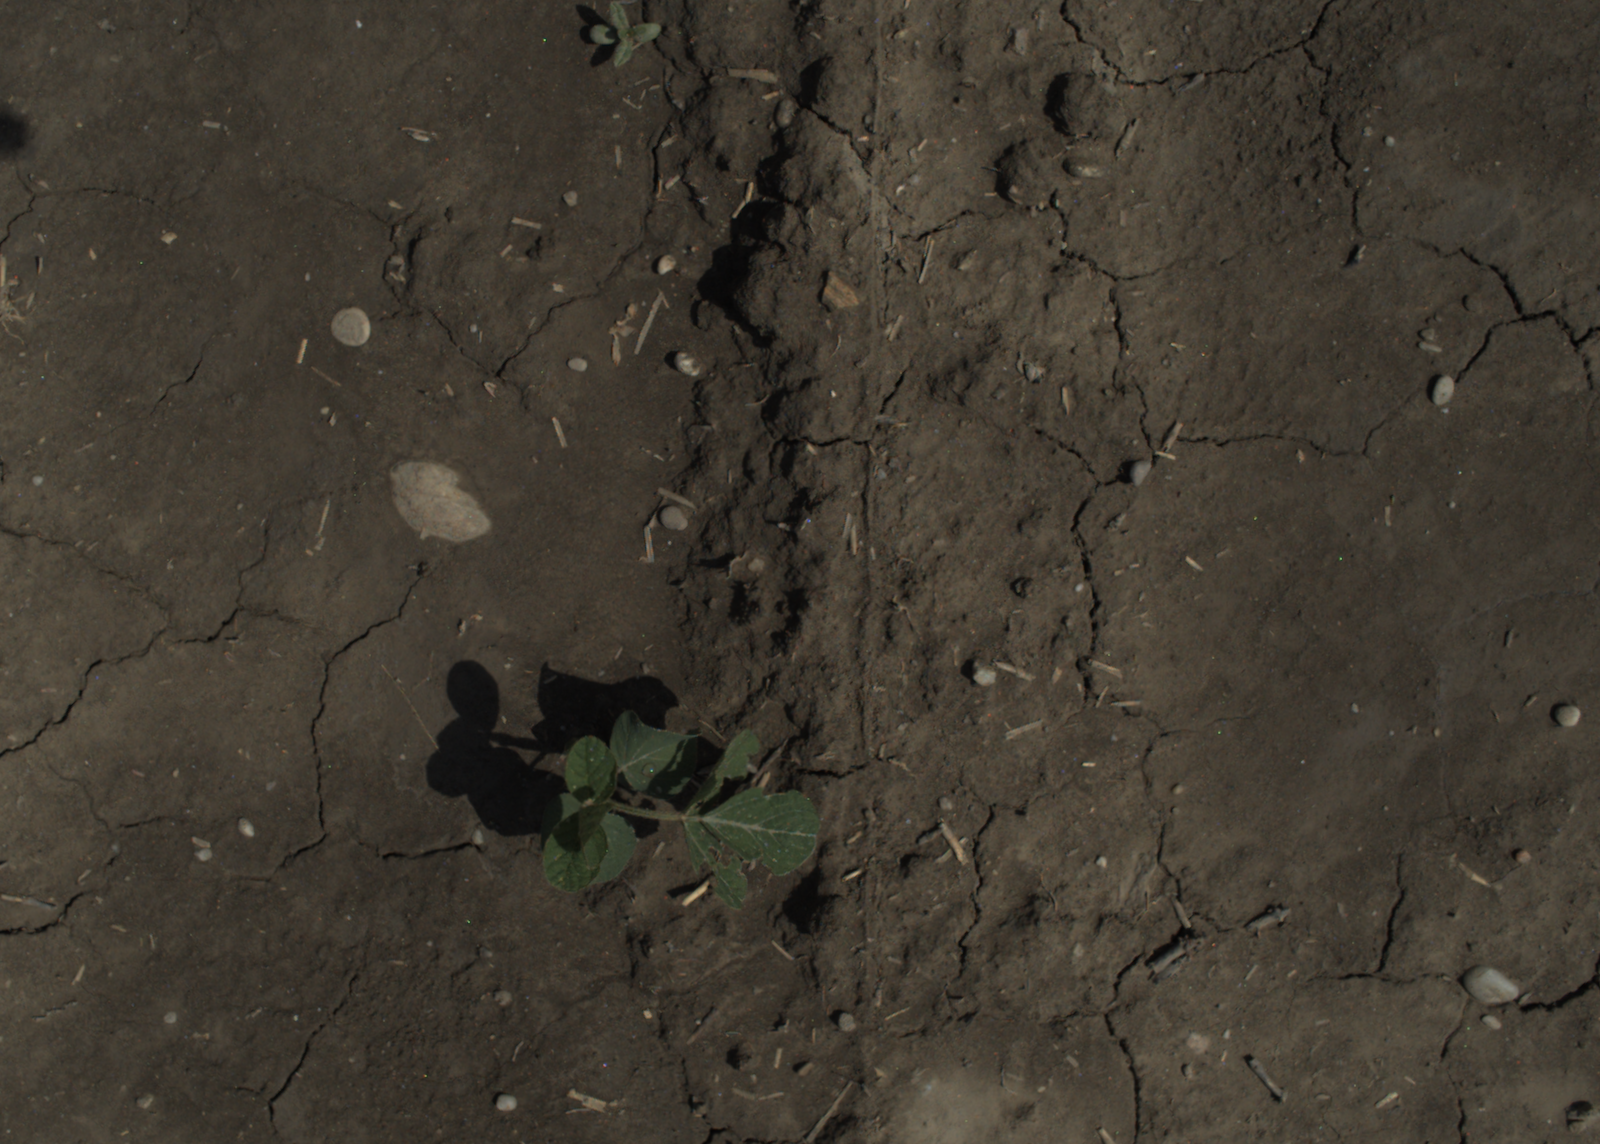
Capture date: 29.06.2021 11:26:06
Weather: sunny
Wind: strong
Seeding date: 08.06.2021
Plant canopy height (mm): 962